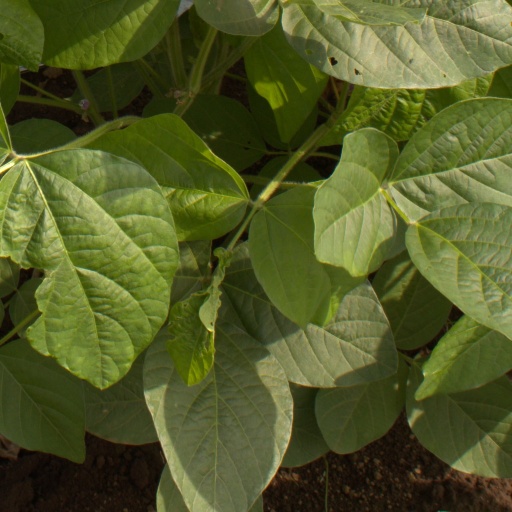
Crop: soybean